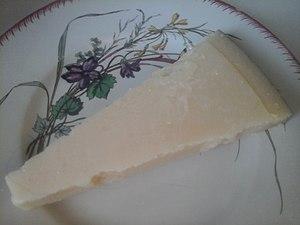
Bella Lodi, fromage italien.
Le Bella Lodi est un fromage italien originaire de la région de Lodi, en Lombardie. Il est surnommé le « parmesan noir » à cause de sa croûte noire typique, auquel il est apparenté. Il se présente en grandes meules à la croûte noire qui peuvent être vendues en portions, en copeaux, râpé, ou en raspadura. Le Bella Lodi classique est produit uniquement dans le parc de l'Adda méridional.
Cet article recense les fromages d'Italie.